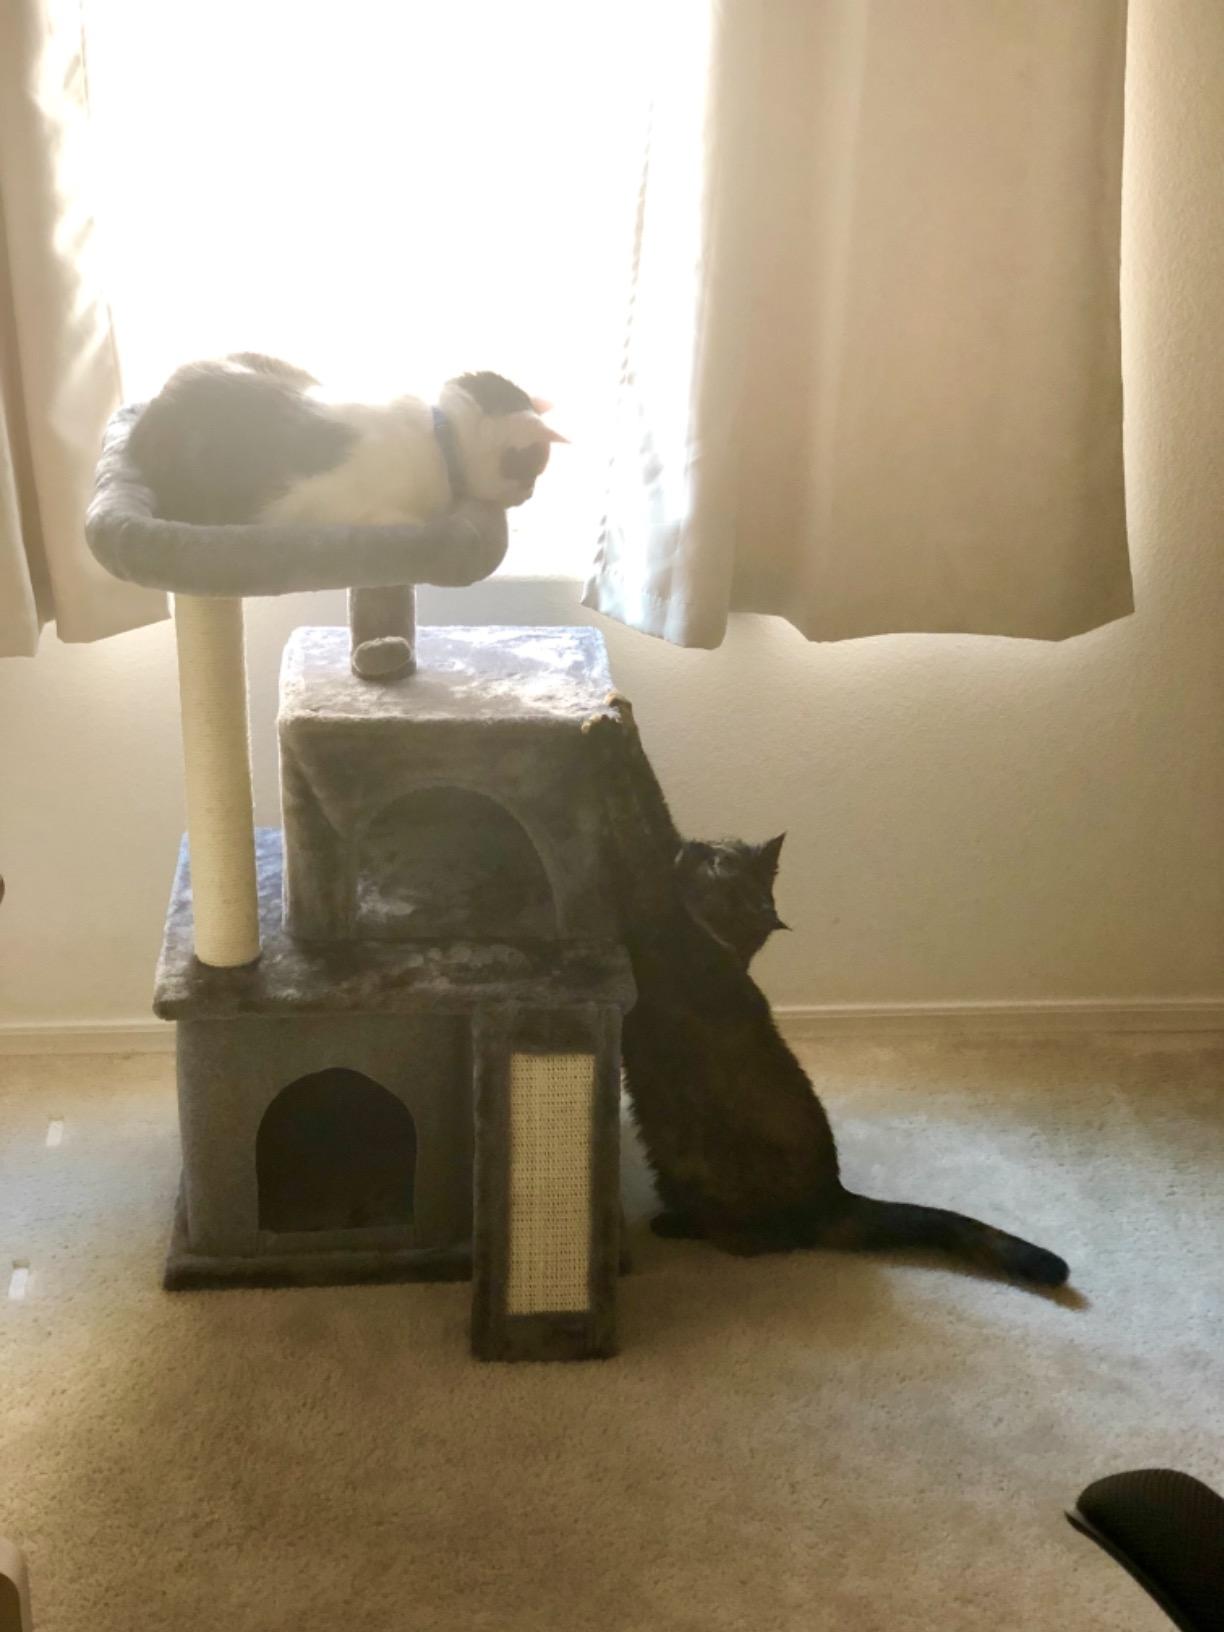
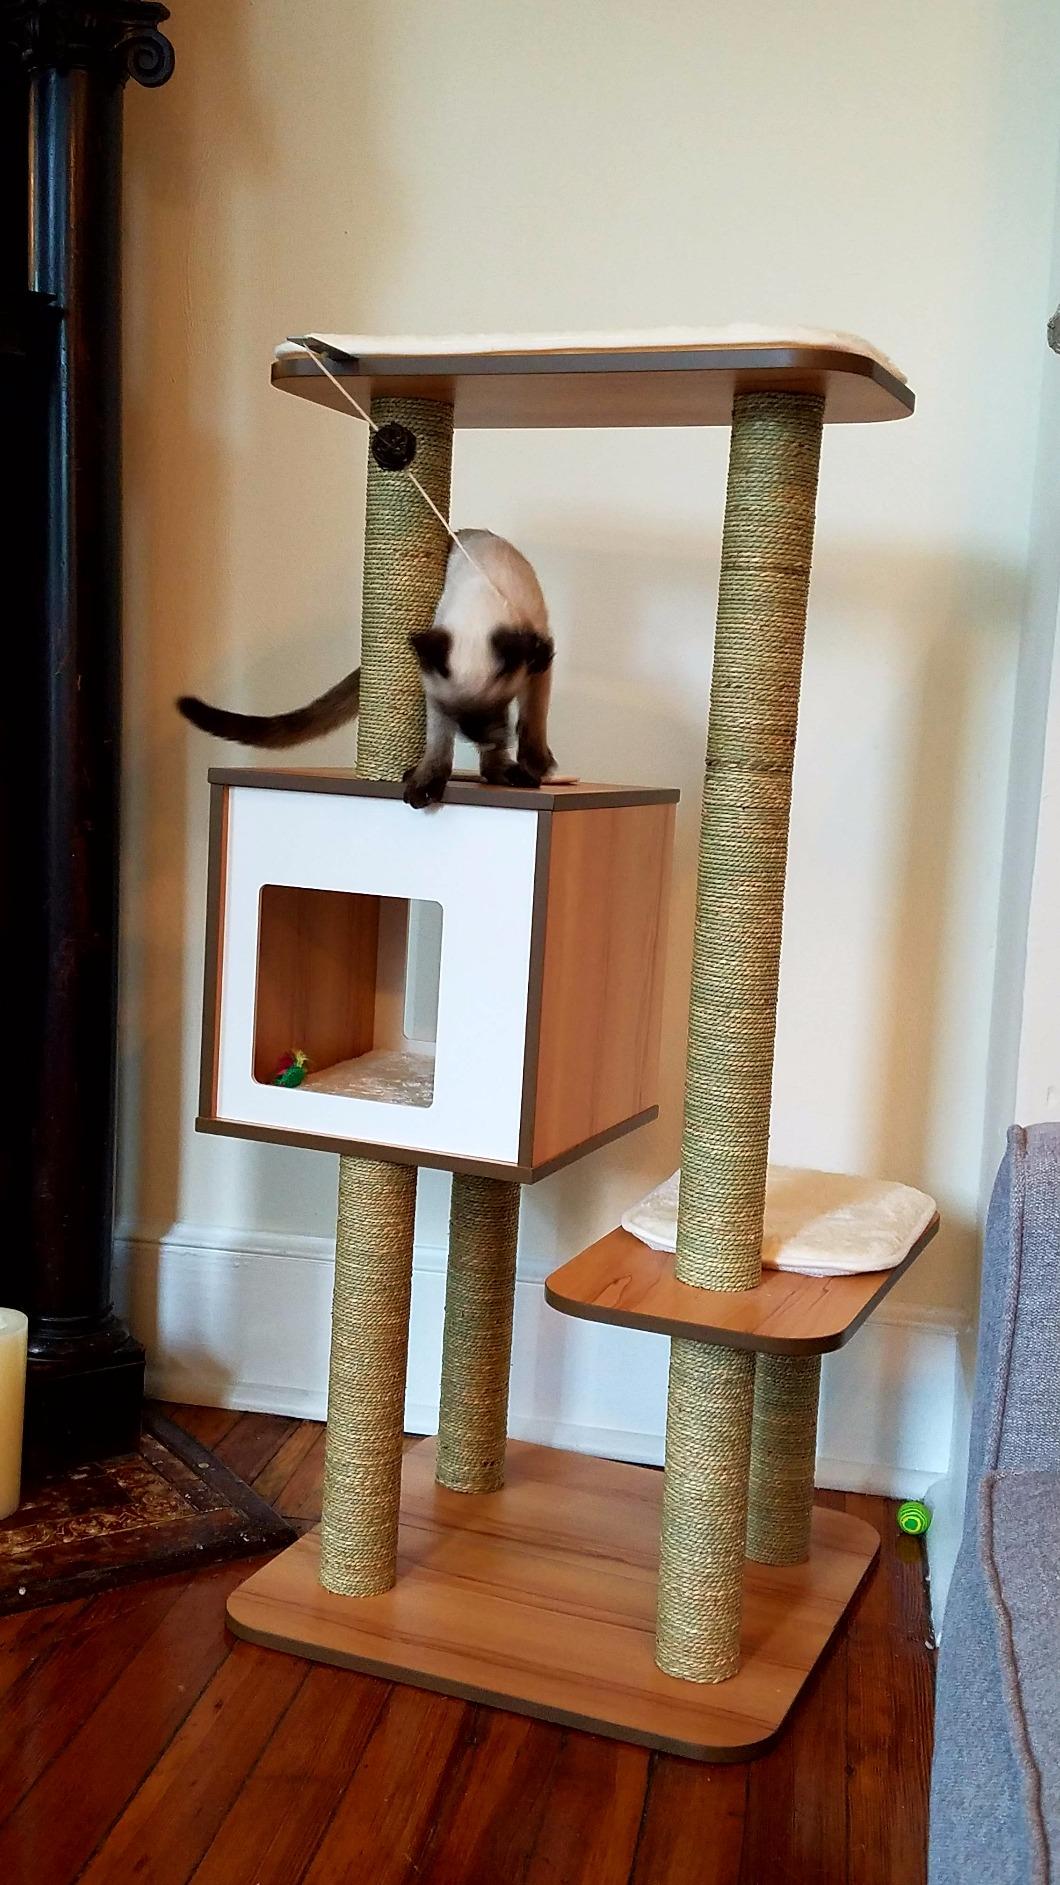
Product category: items_cat tree
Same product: no